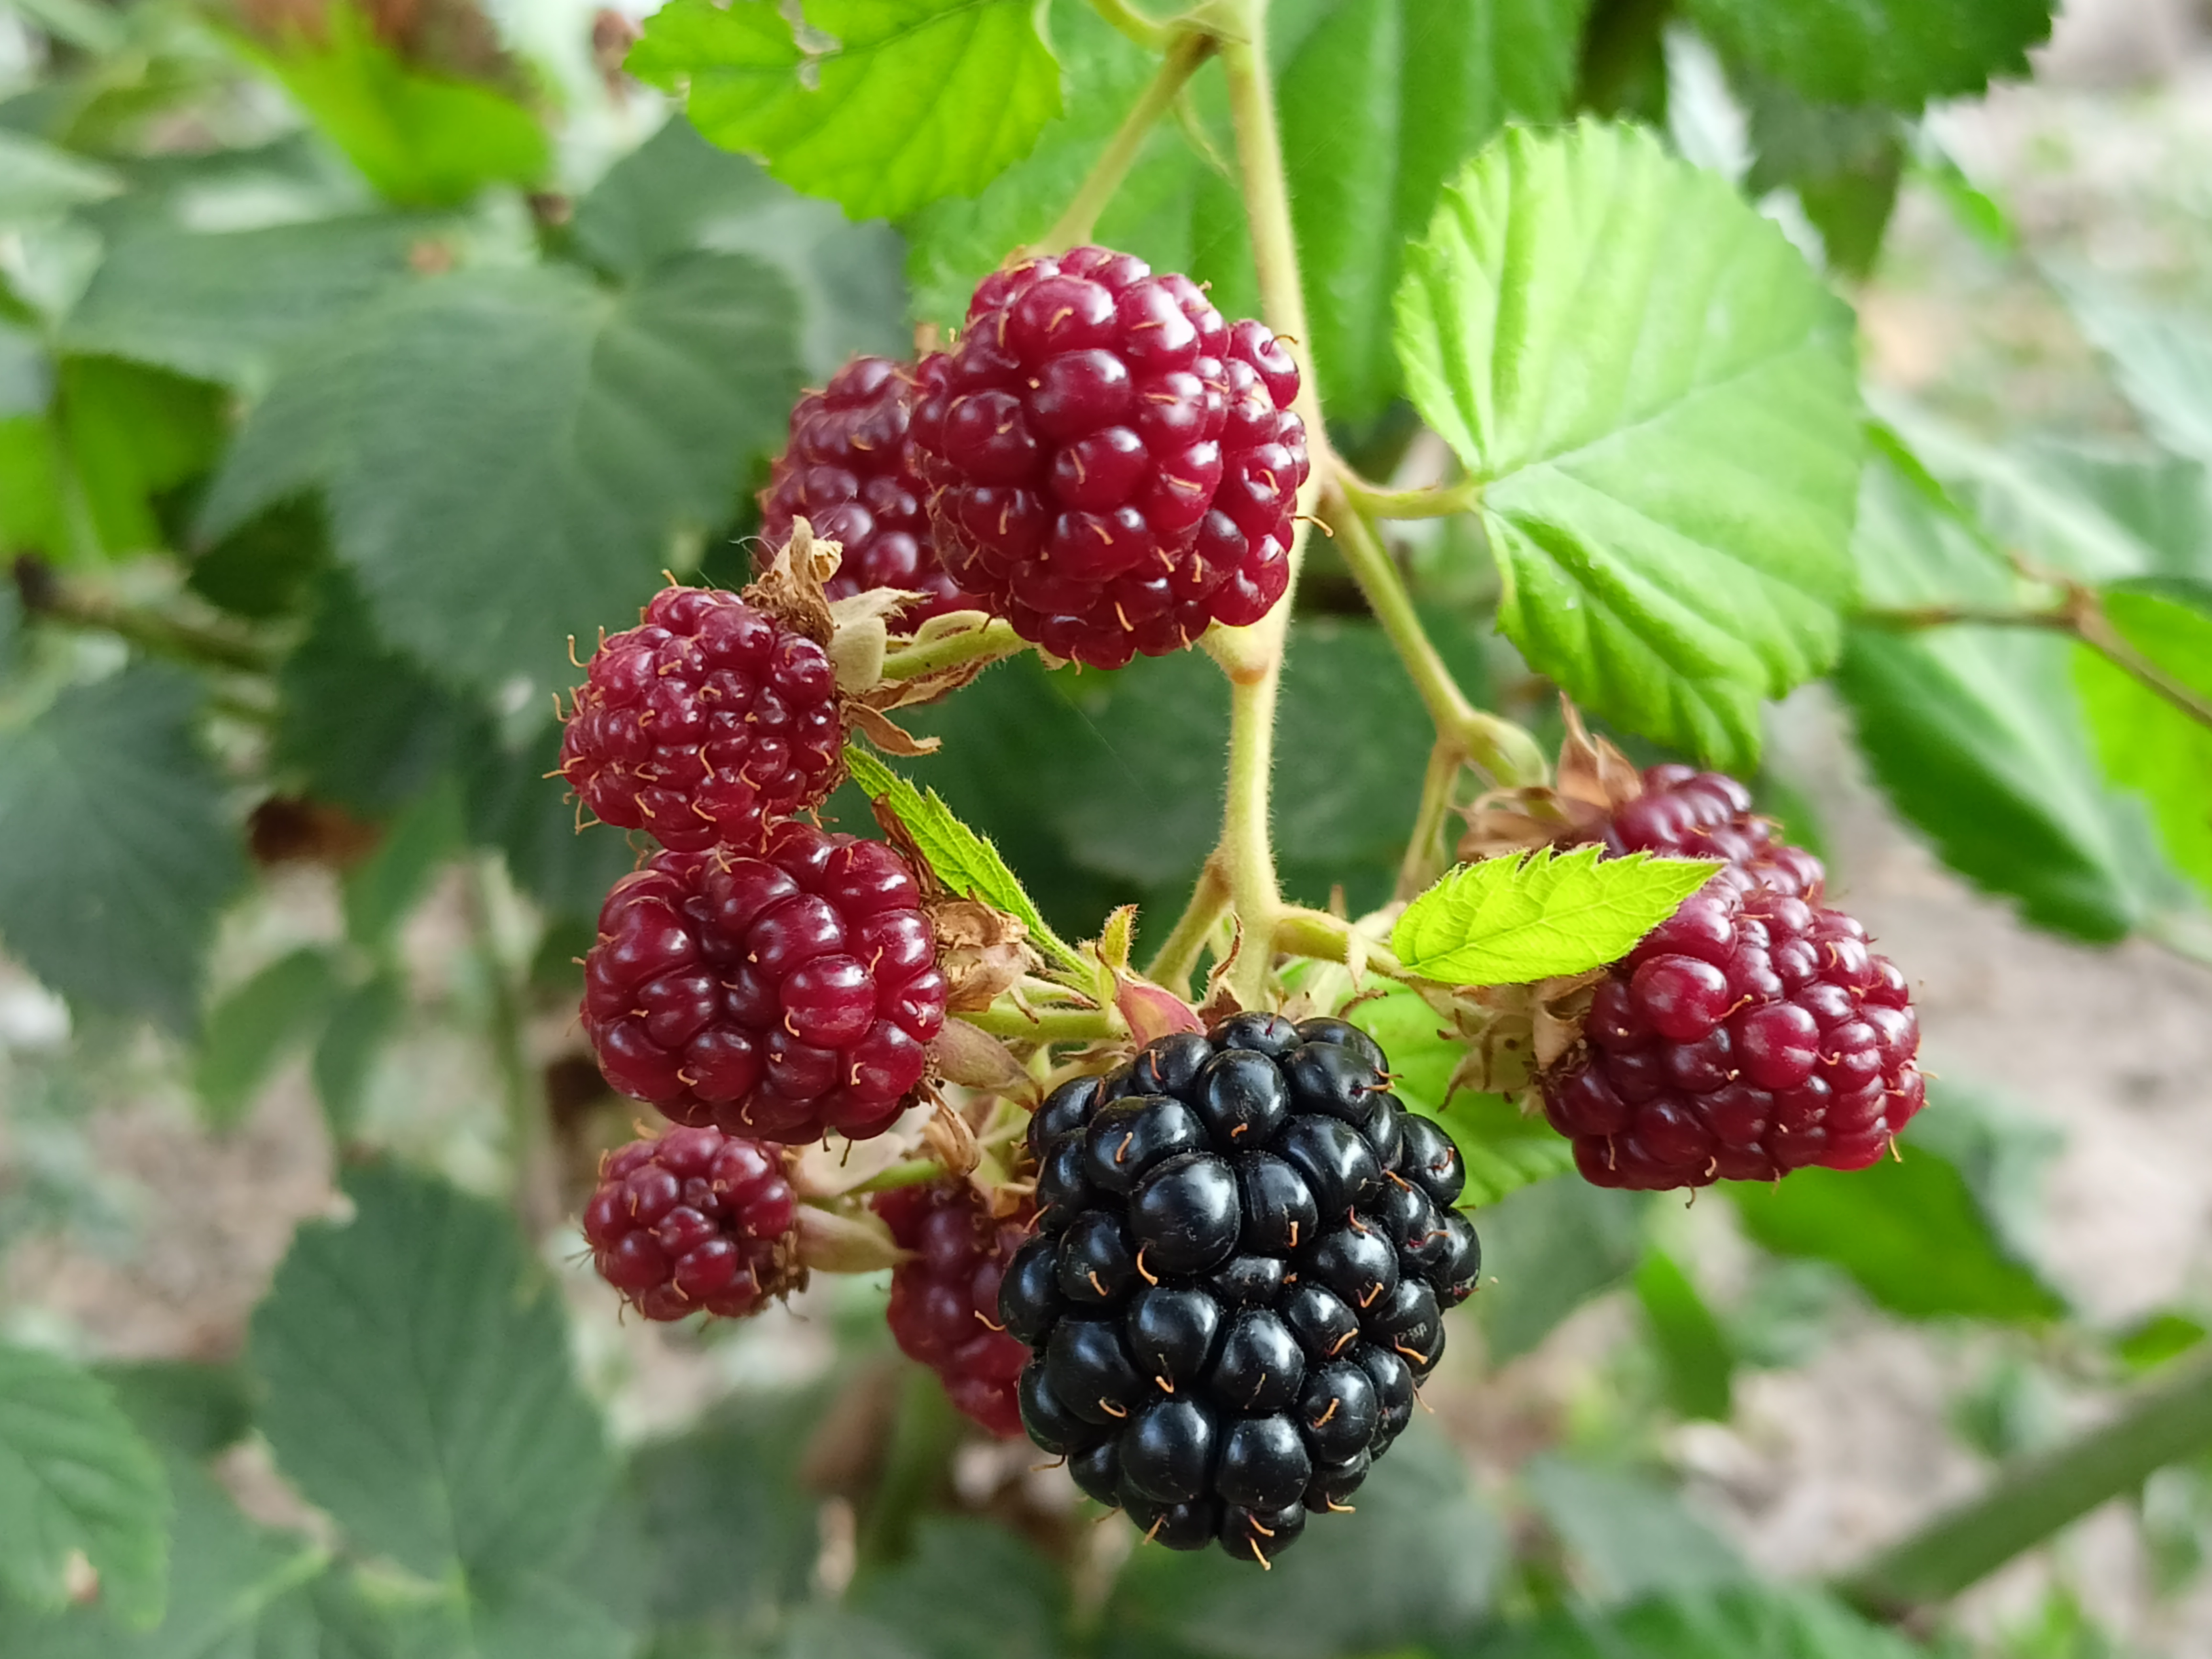
blackberries, food, boysenberry, plant, fruit, seedless fruit, green, natural foods, berry, salmonberry, bramble, produce, fruit tree, tree, flowering plant, frutti di bosco, rubus, accessory fruit, subshrub, terrestrial plant, Olallieberry, dewberry, Superfruit, local food, mulberry, rose order, blackberry, superfood, rose family, mulberry family, sharing, tayberry, annual plant, nettle family